Henry Graff

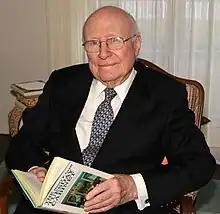
Graff in 2014

Henry Franklin Graff (August 11, 1921 – April 7, 2020) was an American historian who served on the faculty of Columbia University from 1946 to 1991, including a period as chairman of the History Department.